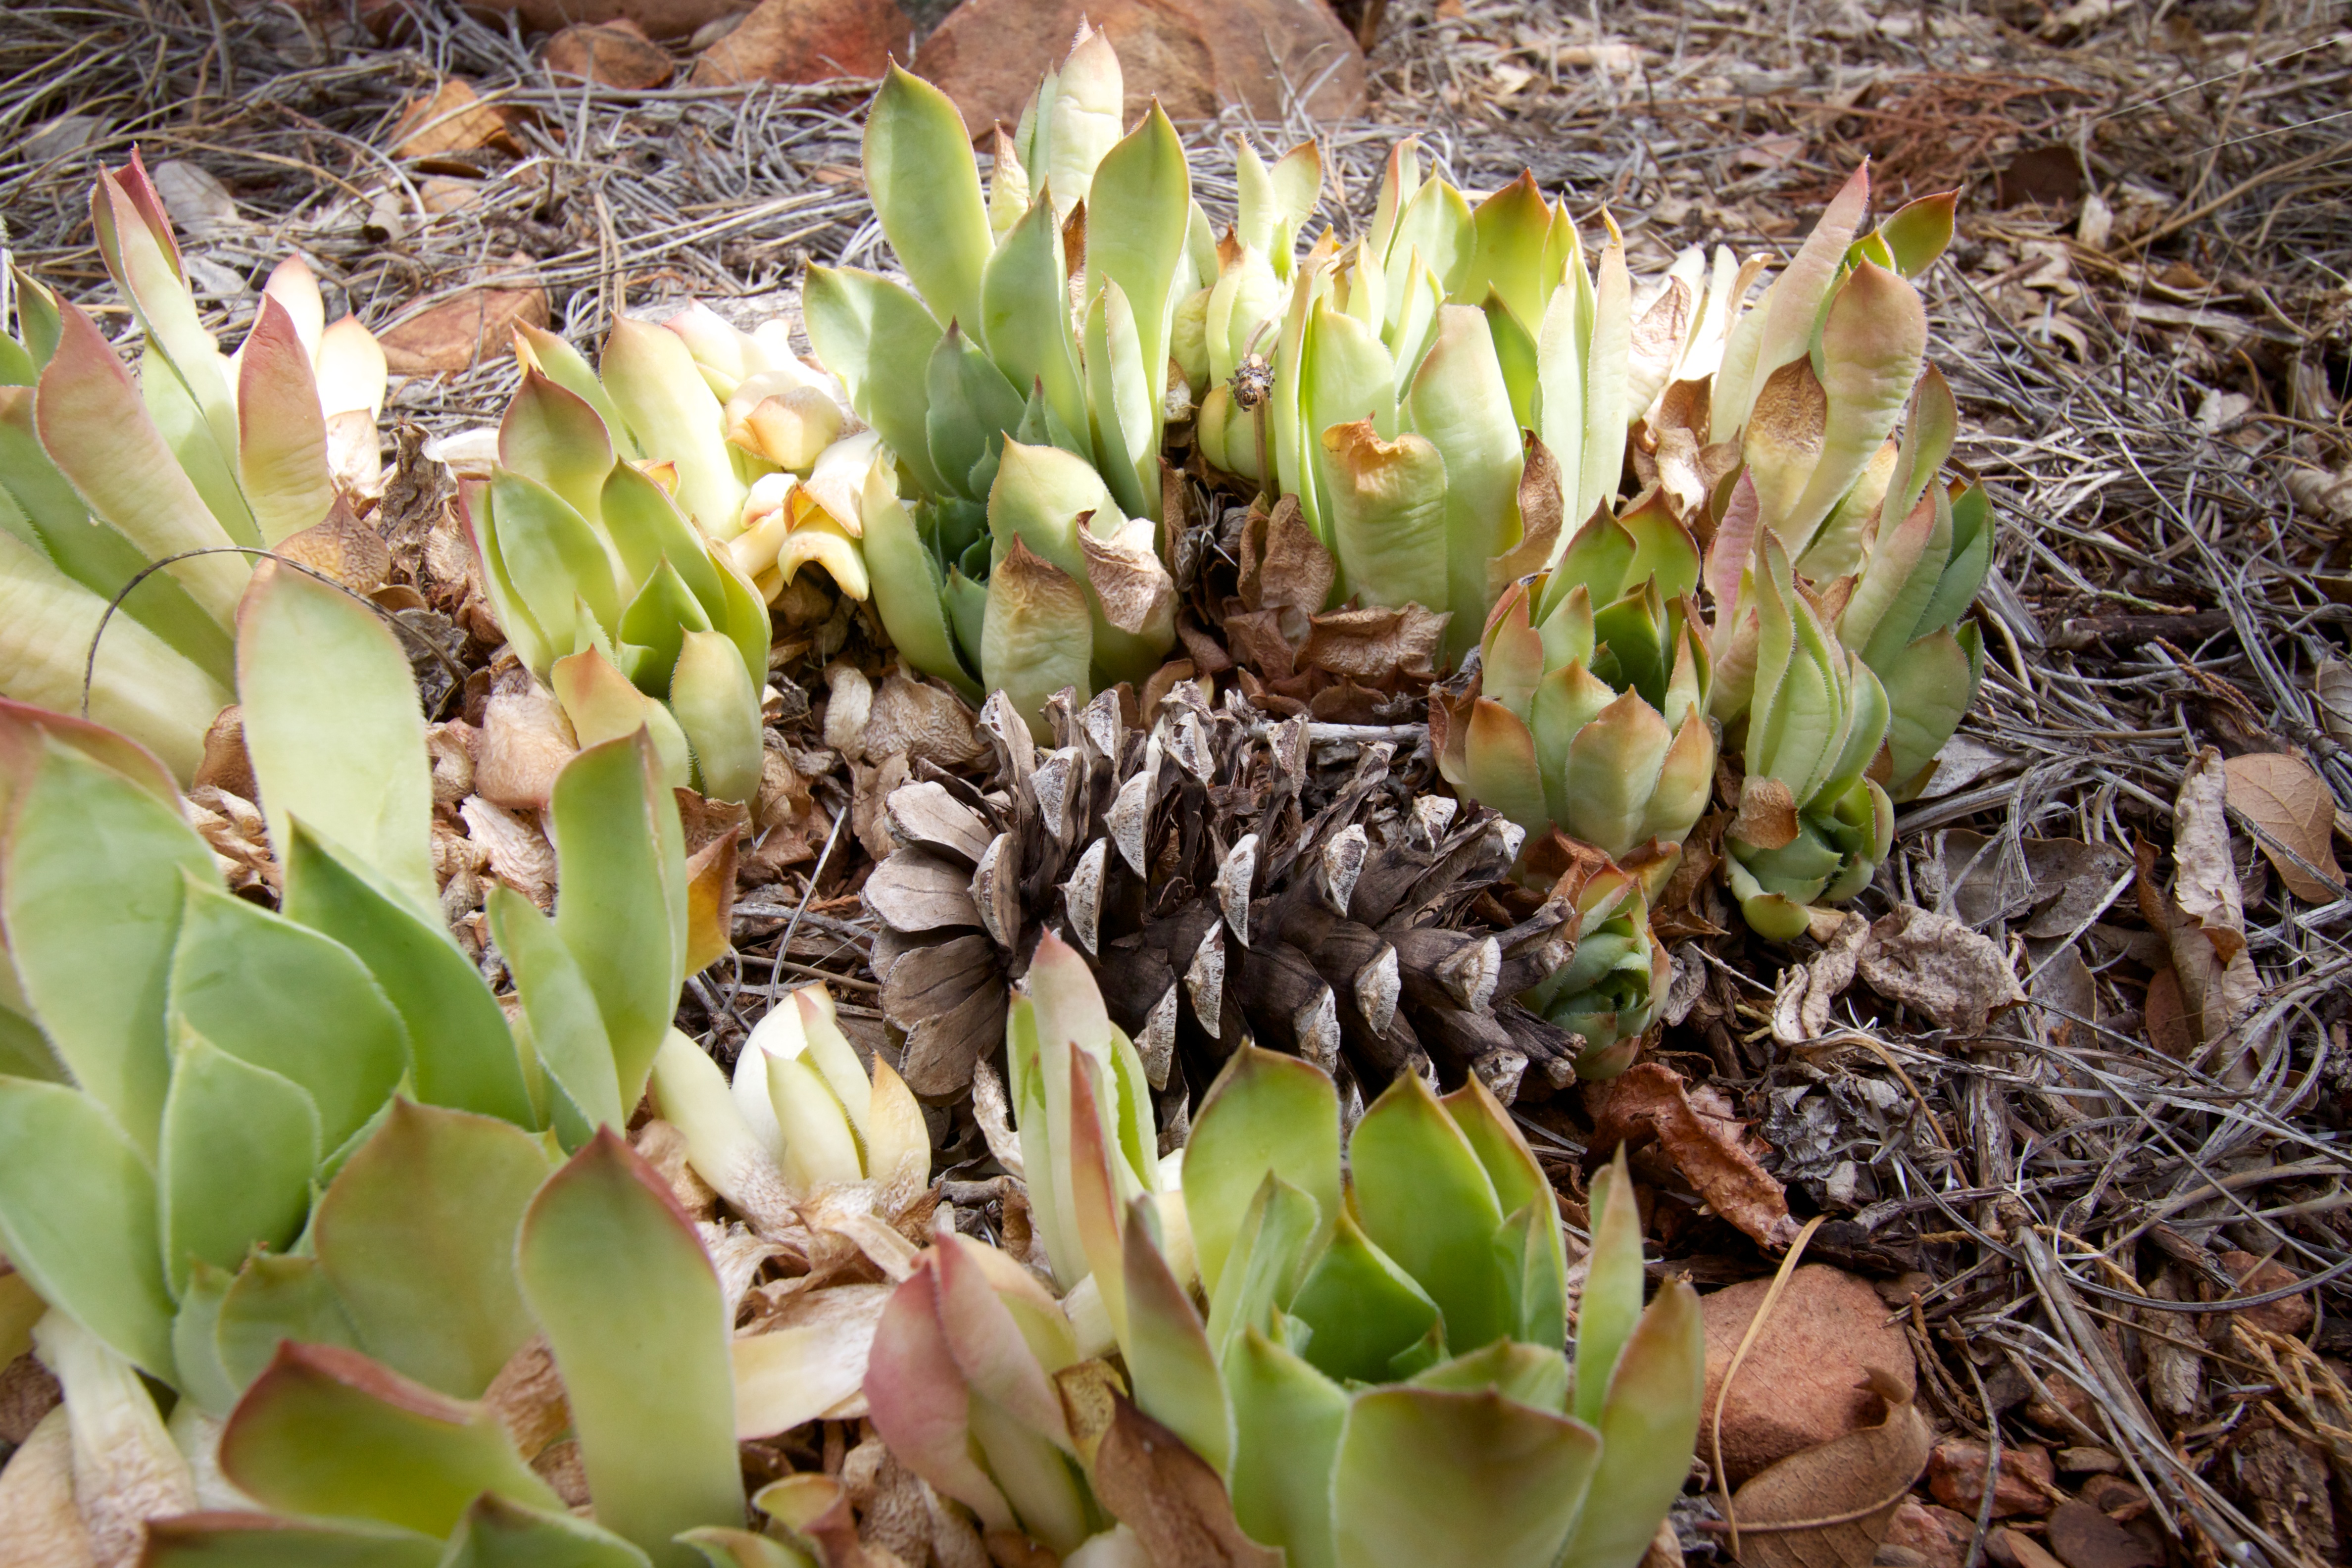
plant, flower, produce, botany, flora, flowering plant, land plant